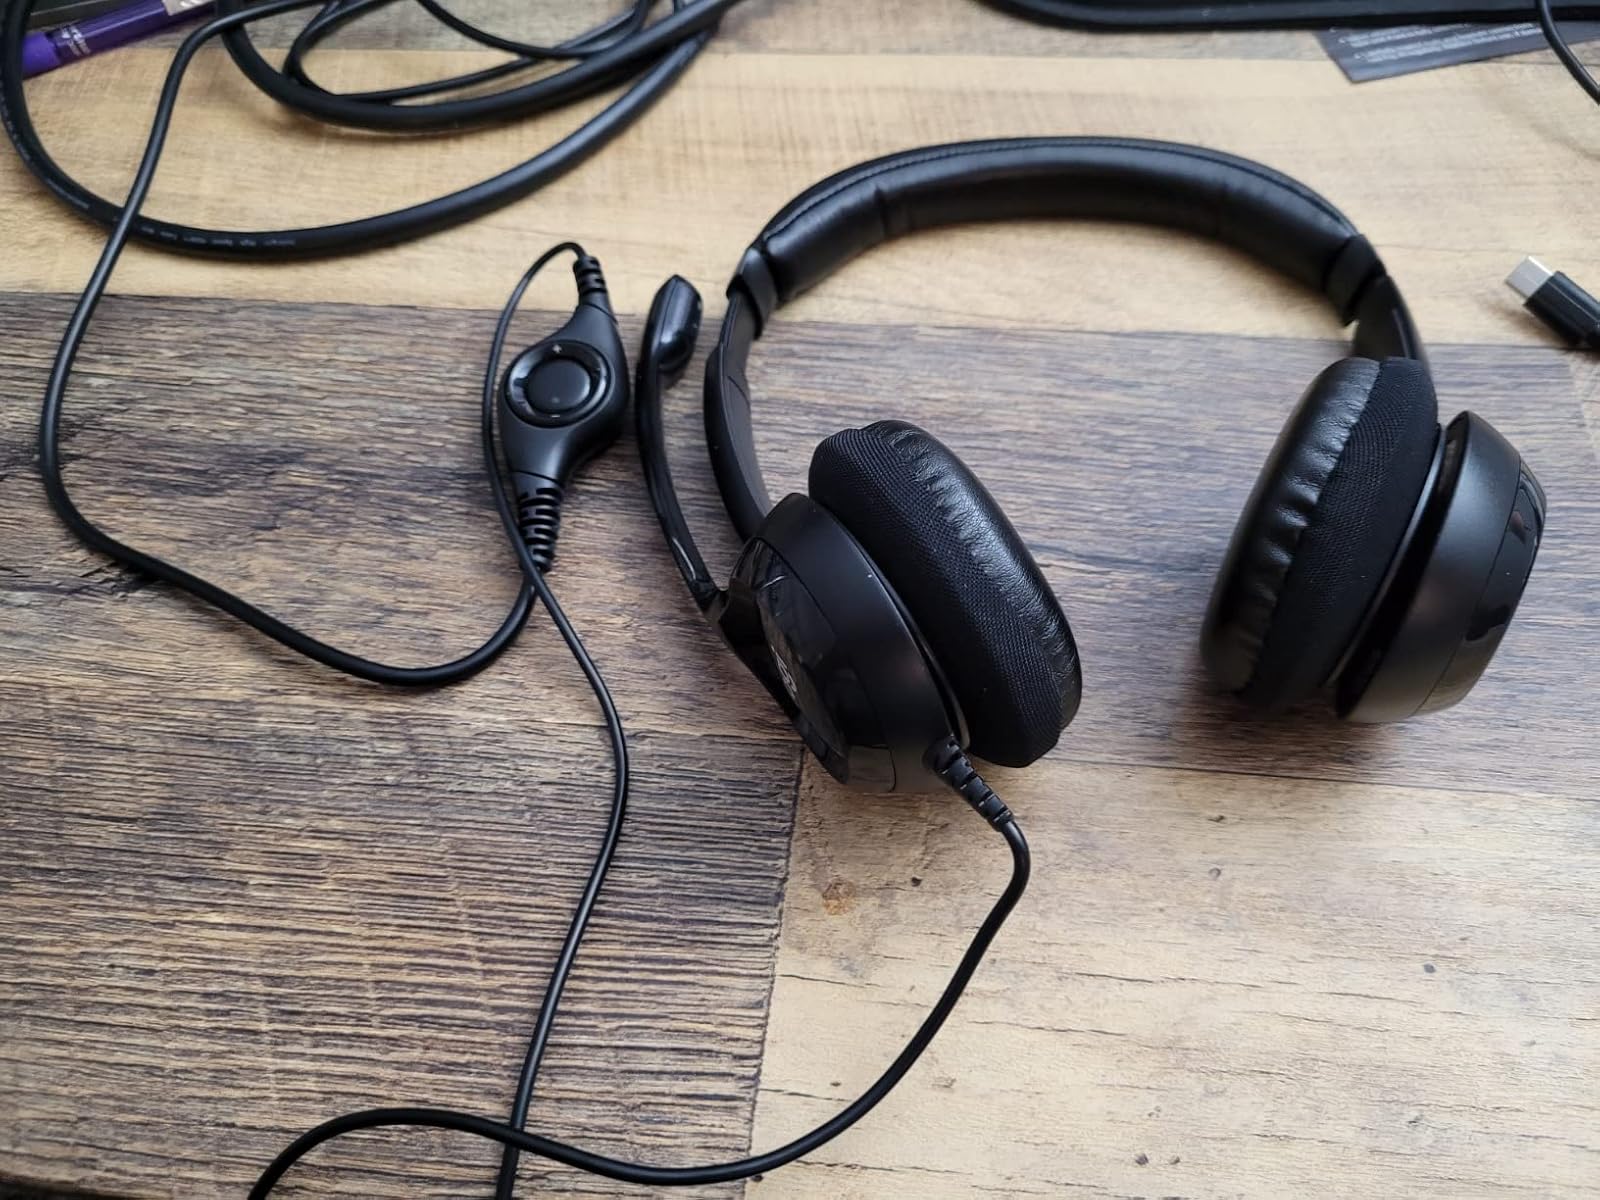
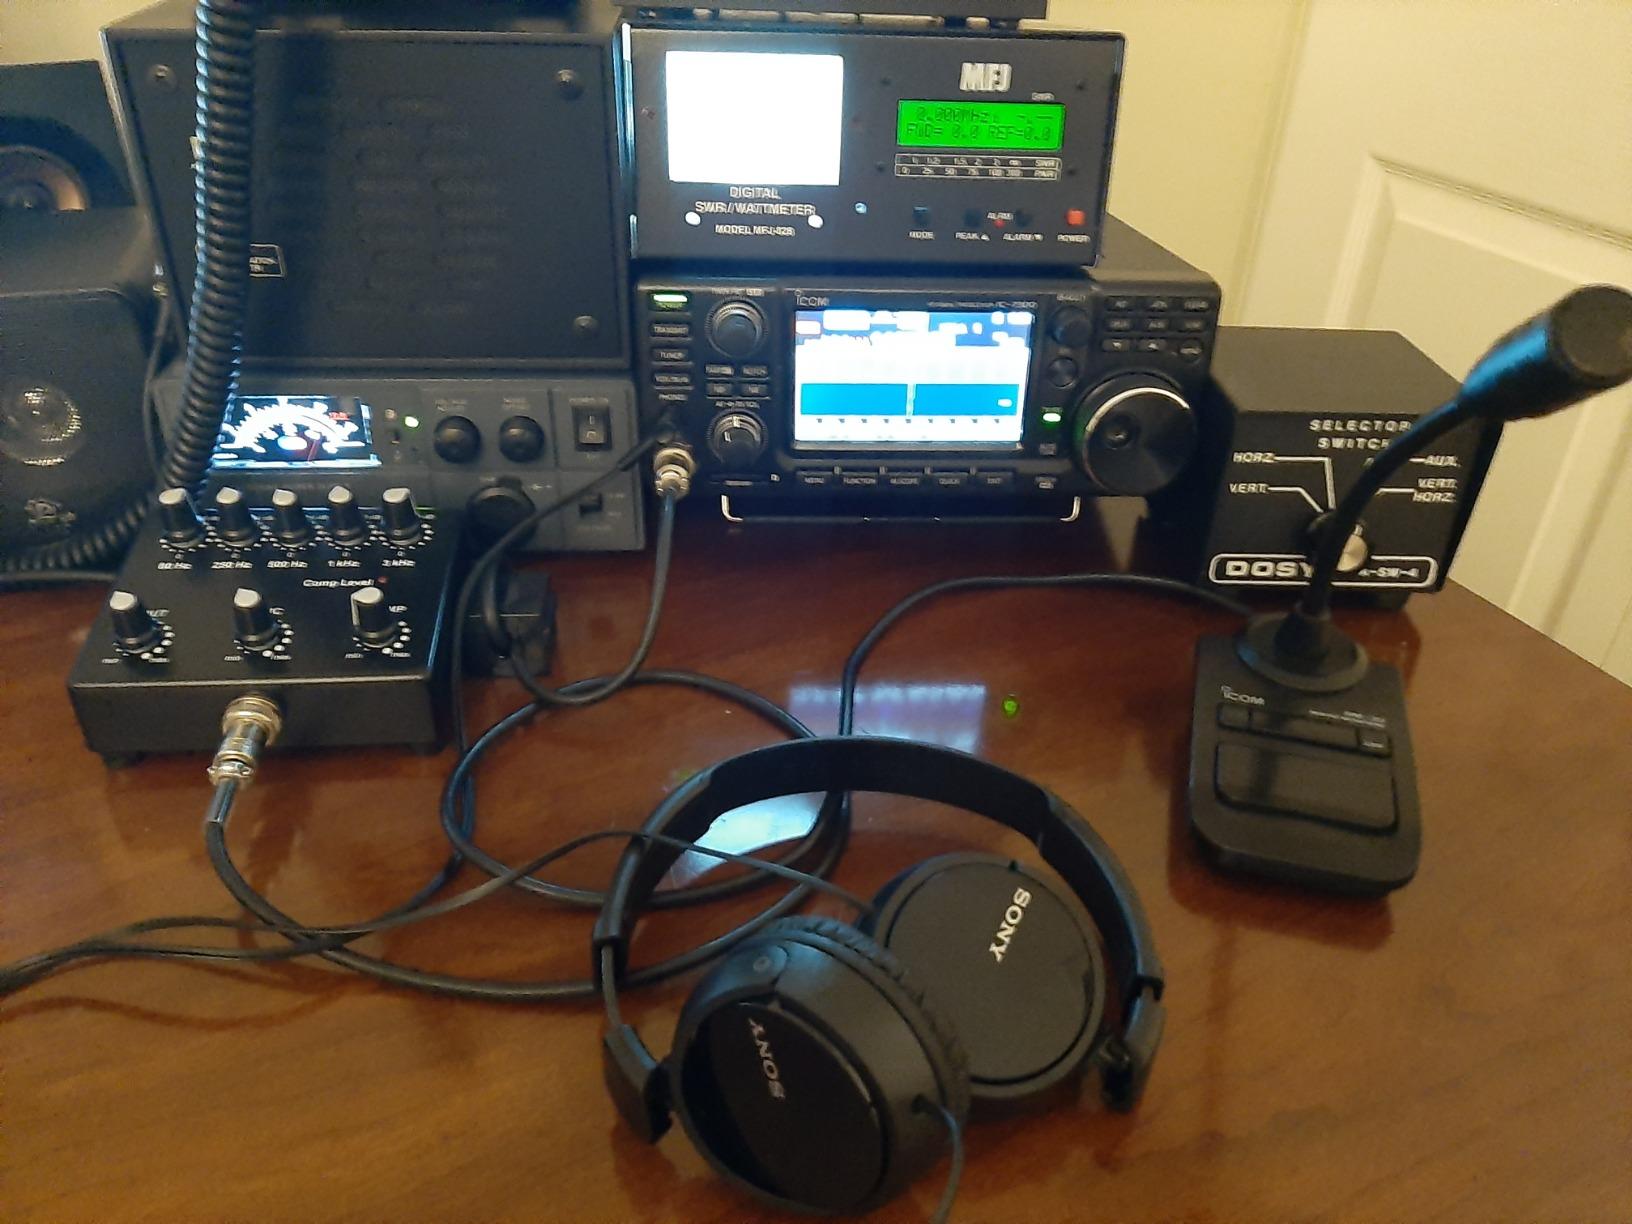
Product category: headphones
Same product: no